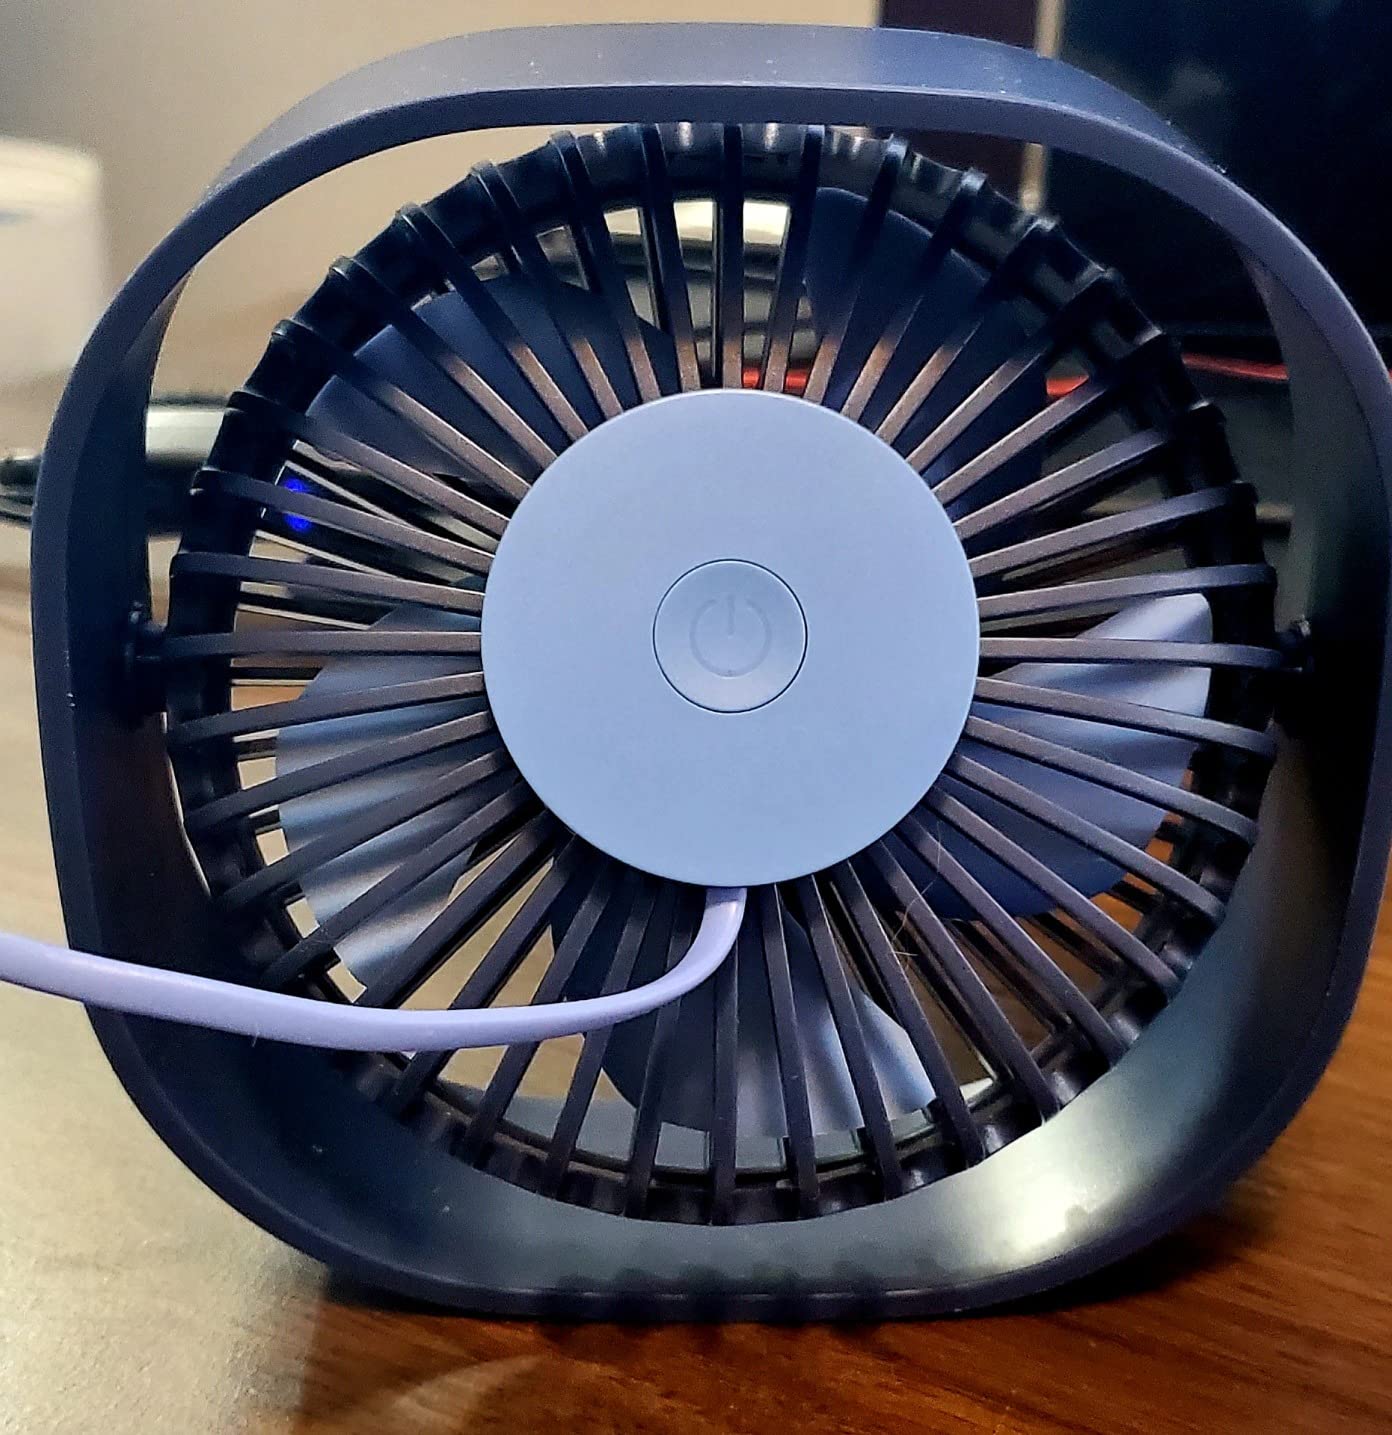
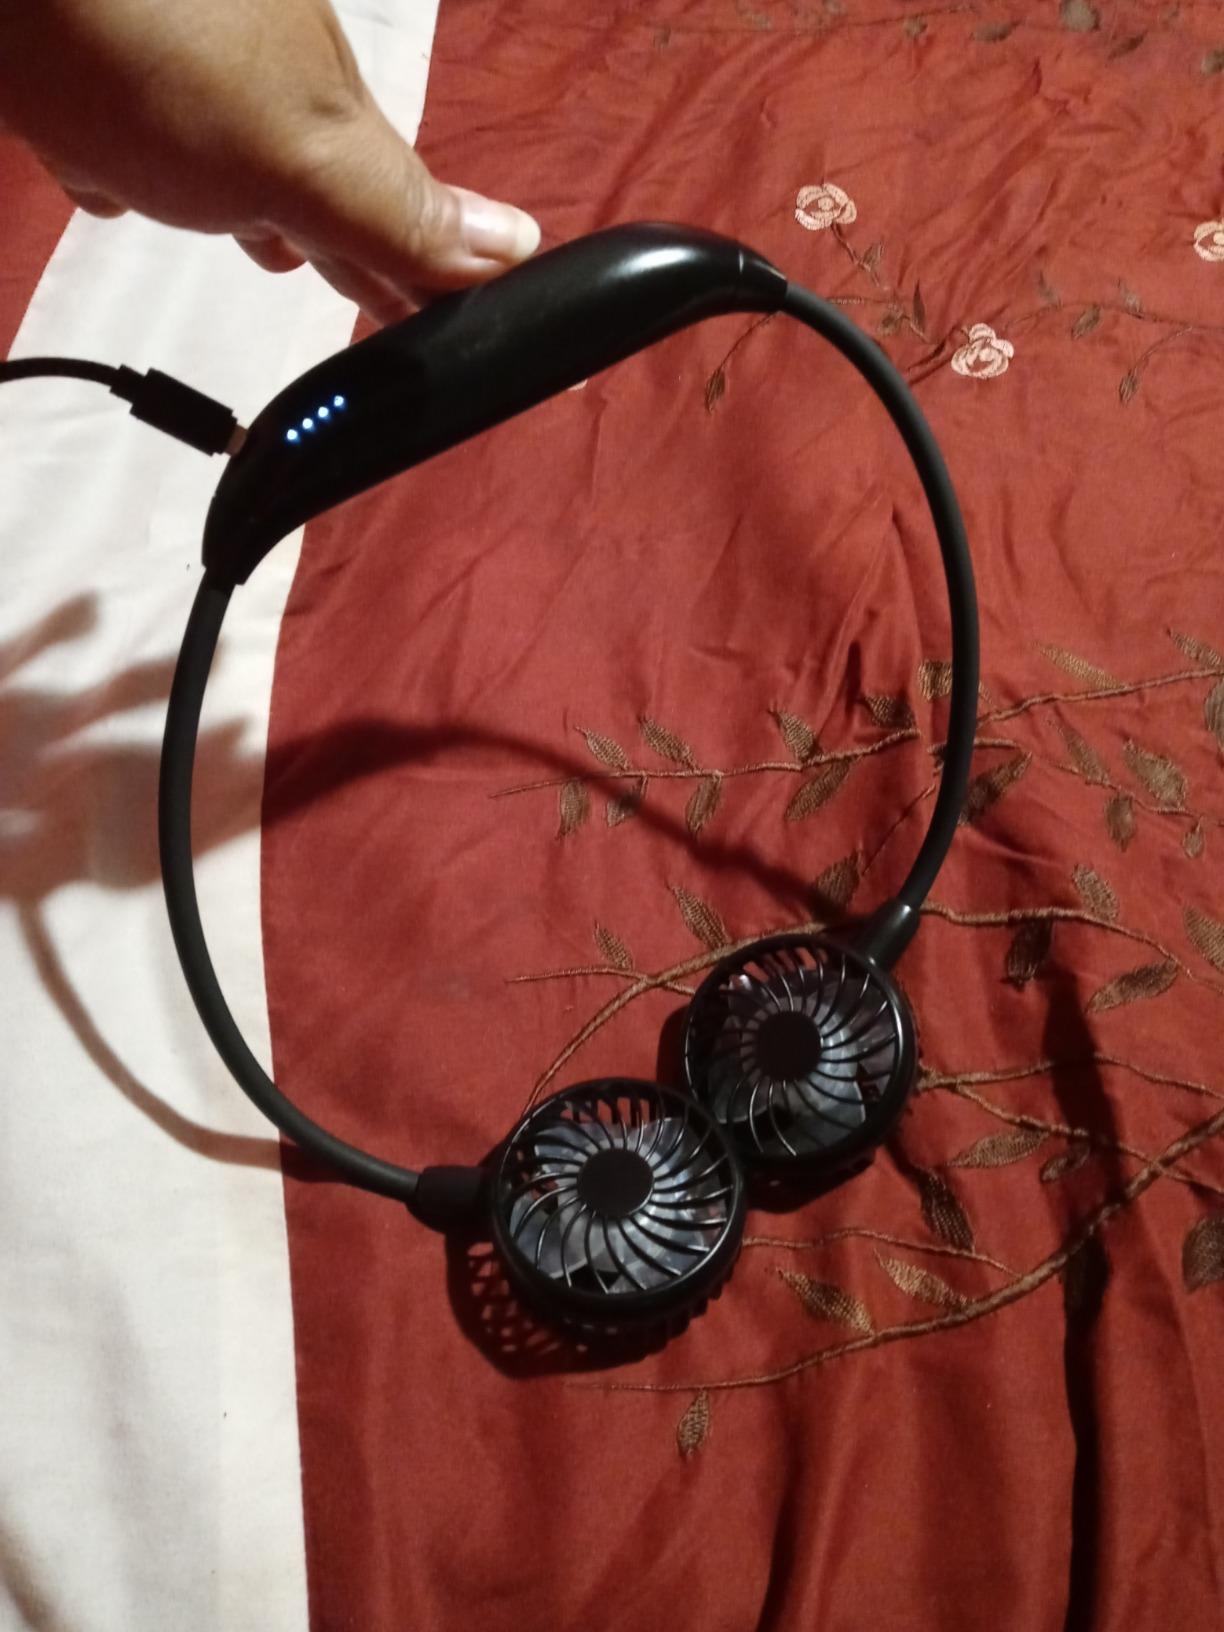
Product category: fan
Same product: no